2011 Santos FC season

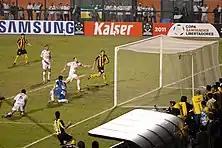
Santos vs Peñarol in the second leg of the 2011 Copa Libertadores finals on 22 June

The 2011 season was Santos Futebol Clube's ninety-ninth season in existence and the club's fifty-second consecutive season in the top flight of Brazilian football.